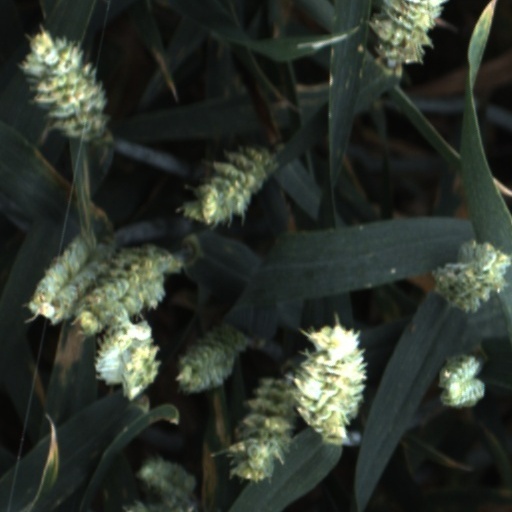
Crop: wheat